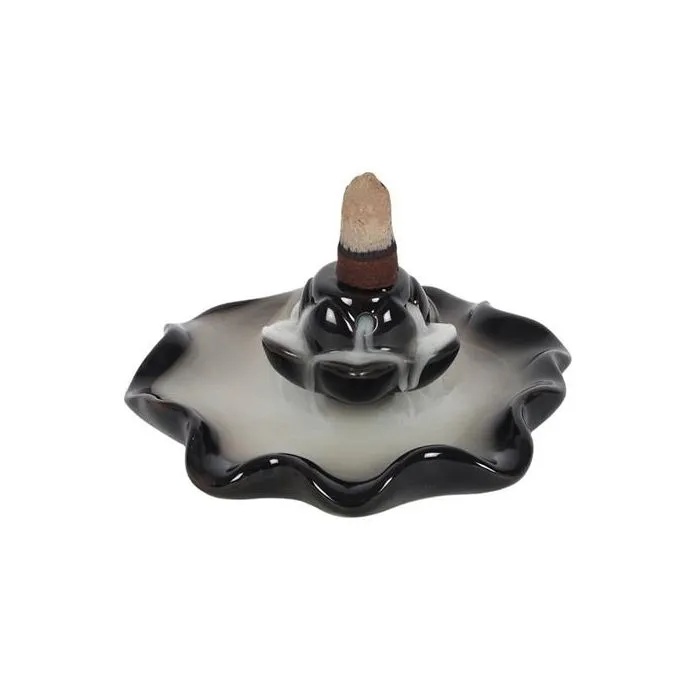
Wierook Cones Backflow Houder
Een simpele maar prachtige backflow incense burner met een ontwerp dat doet denken aan een lotuspool in zwart keramiek. Het elegante en verfijnde uiterlijk maakt het niet alleen een functionele accessoire voor aromatherapie, maar ook een prachtig stuk decoratie voor elke ruimte. Wanneer de kegel wordt aangestoken, stijgt de rook langzaam op om vervolgens in een betoverende waterval effect naar beneden te cascaderen, waardoor het lijkt alsof de rook zich harmonieus verzamelt in de achtergrond, net als water in een kalme lotuspool. Dit visuele spektakel zorgt voor een ontspannen sfeer, perfect voor meditatie of contemplatie.
Brand: Islamboekhandel.nl
Category: Home & Garden > Decor > Home Fragrance Accessories > Incense Holders